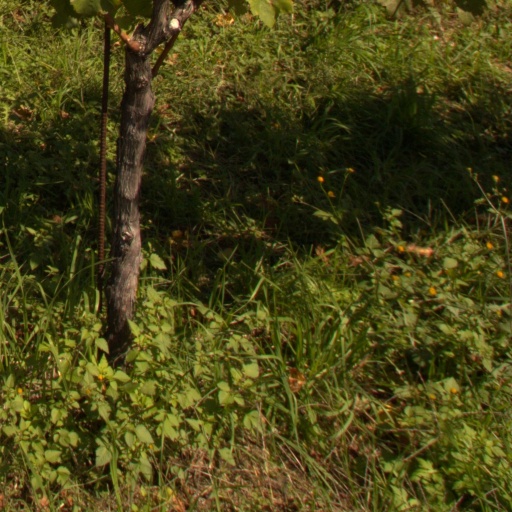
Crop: grape